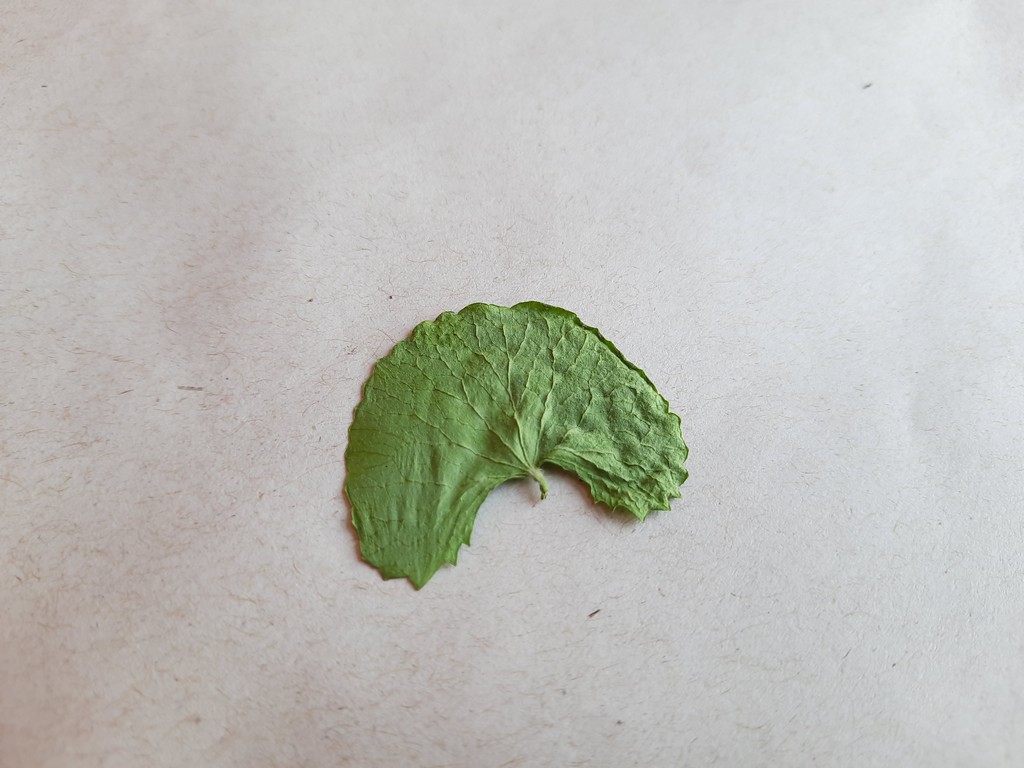
Label: Dried